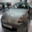
Label: automobile